William Goffe

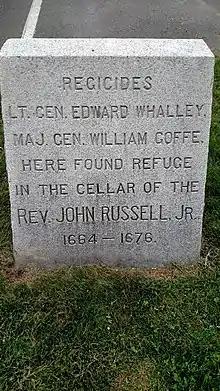
Memorial commemorating the location in Hadley, Massachusetts, where Whalley & Goffe are alleged to have been sheltered

Rewarded for his service with grants of former Crown lands in Hertfordshire, Goffe backed the dismissal of the Rump in April 1653, and its replacement with a nominated body known as Barebone's Parliament. However, he supported Parliament's dissolution in December 1653, and Cromwell's subsequent appointment as Lord Protector. These actions marked his break with former New Model colleagues, both Fifth Monarchist sympathisers like Thomas Harrison, and republicans such as Edmund Ludlow. Goffe became one of The Protectorate's most loyal supporters, and was elected MP for Great Yarmouth in the 1654 First Protectorate Parliament.